Fournier RF7

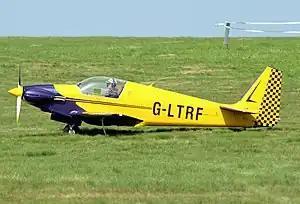
The RF7 prototype as G-LTRF

The Fournier RF7 was a single-seat motorglider designed and built in prototype form by René Fournier in France in 1970 and intended for series production by Sportavia-Pützer in Germany.